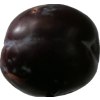
Label: plum